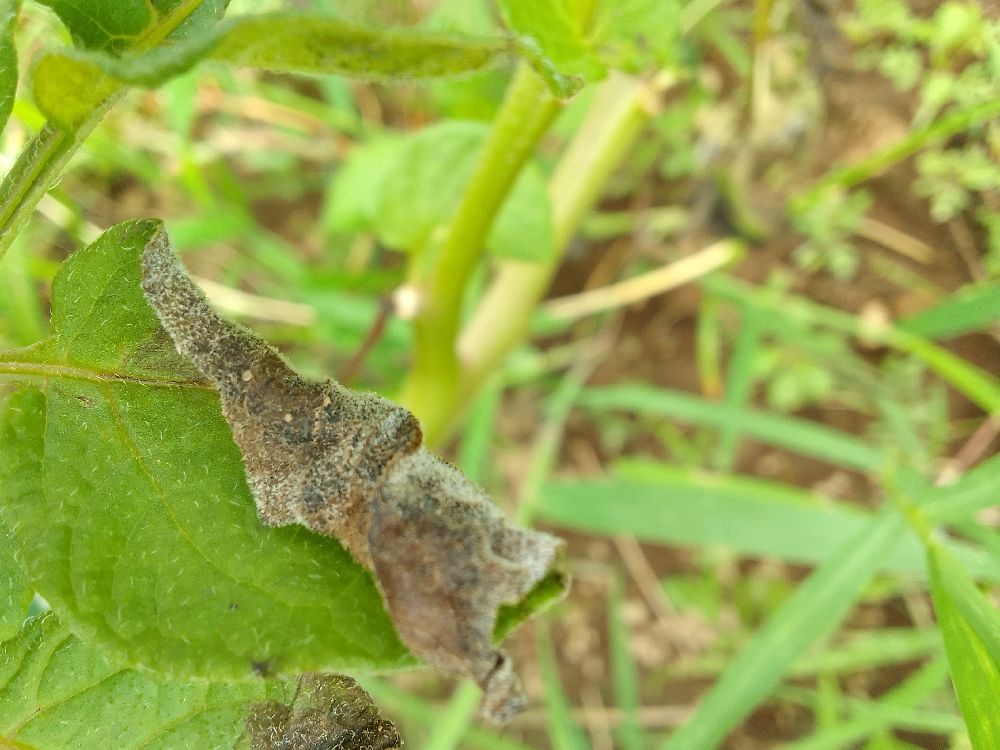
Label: Late blight